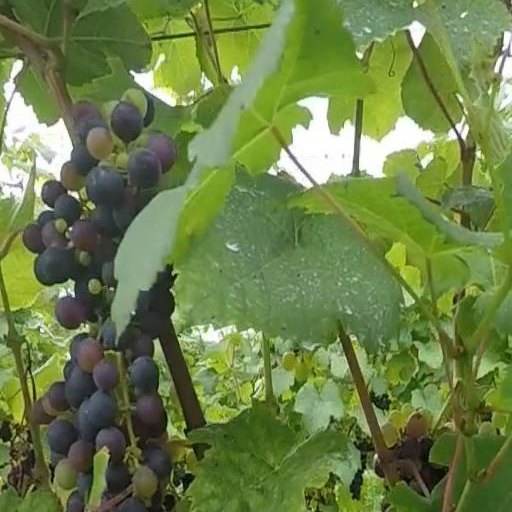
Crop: grape